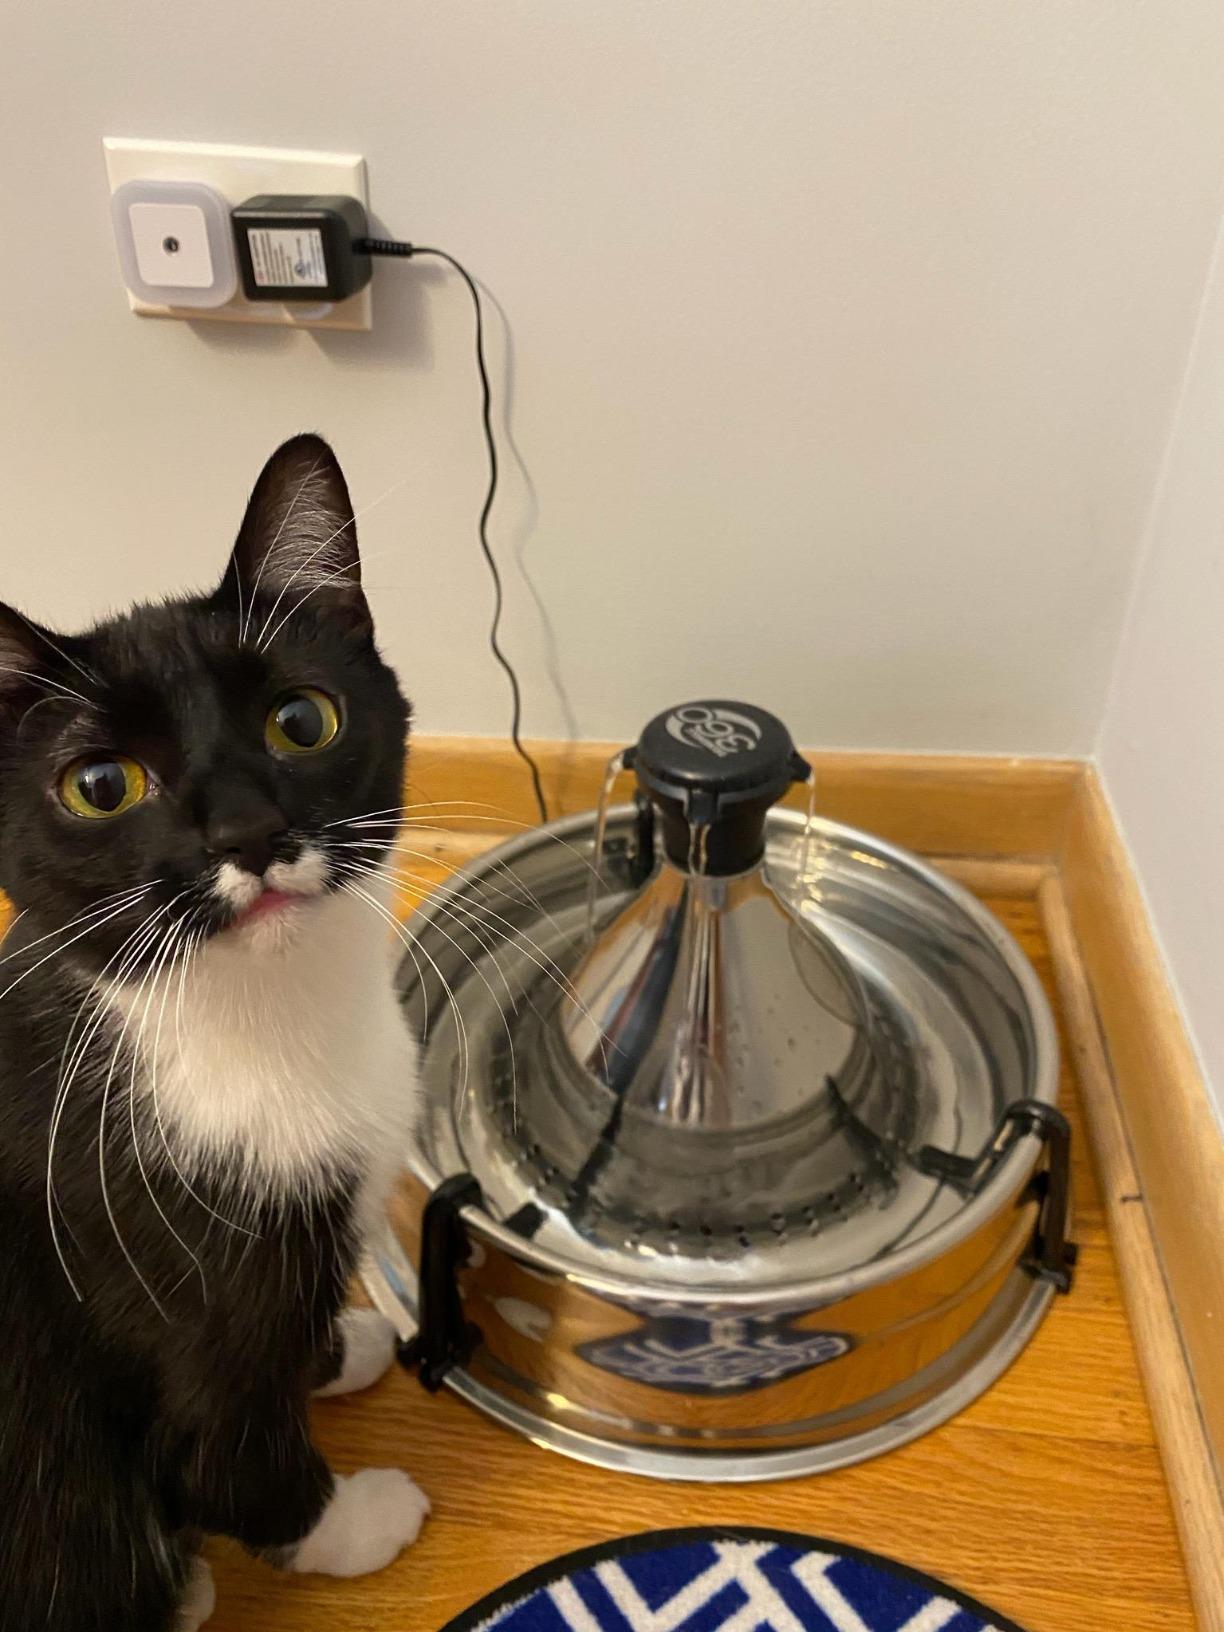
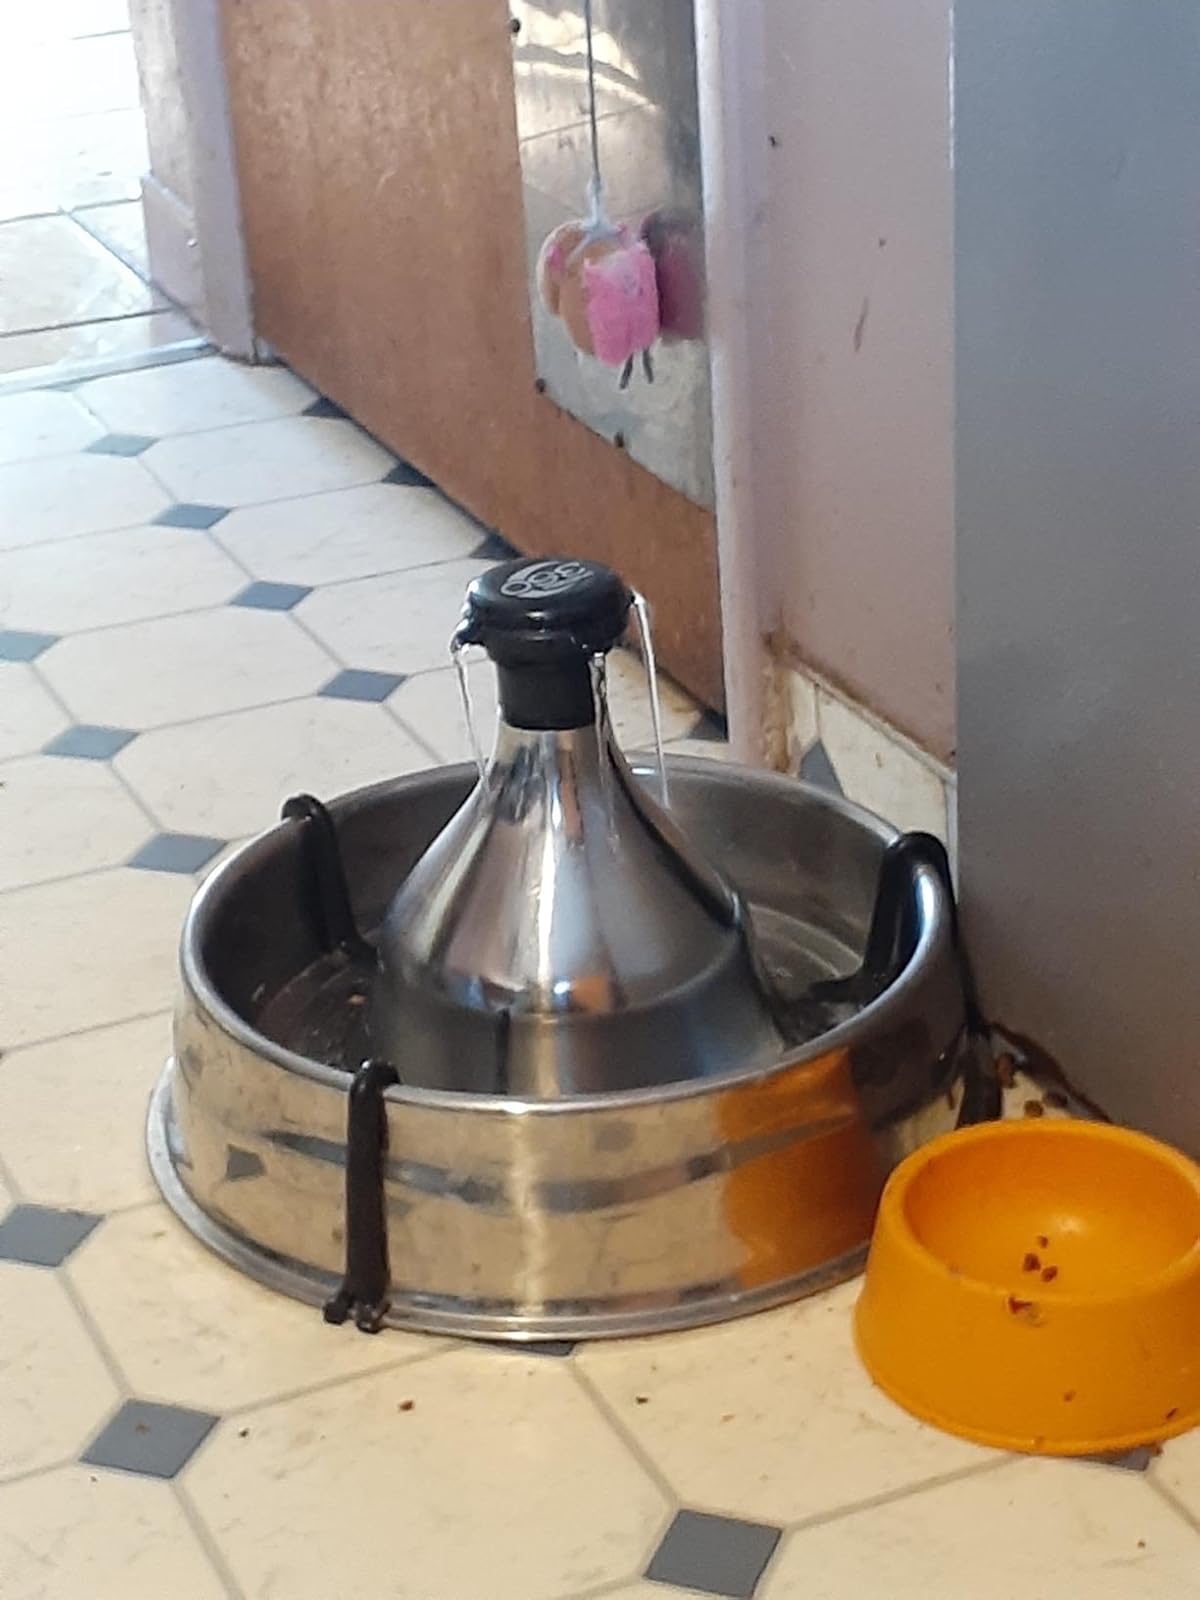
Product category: items_bowl
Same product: yes